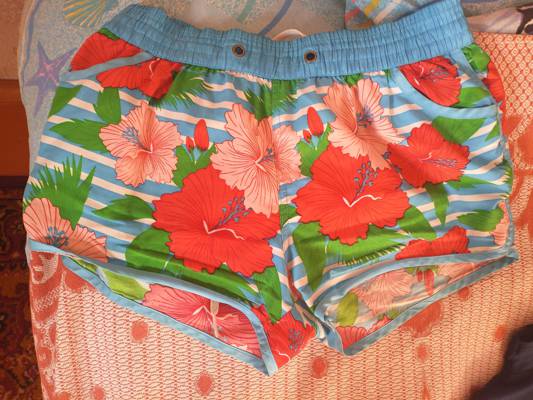
Waste category: clothes